Wang Zhen (eunuch)

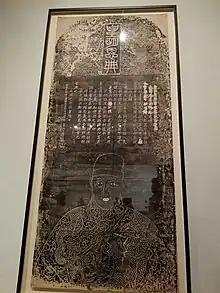
Rubbing of the Stele of Yingzong's Edict to make sacrifices to Wang Zhen in Zhihua Temple, now in the Philadelphia Museum of Art

The Zhihua Temple in Beijing was built in 1443 at his order.